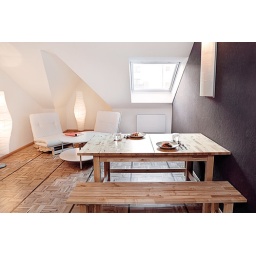
the kitchen in roof top flat